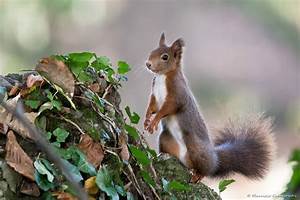
Label: squirrel